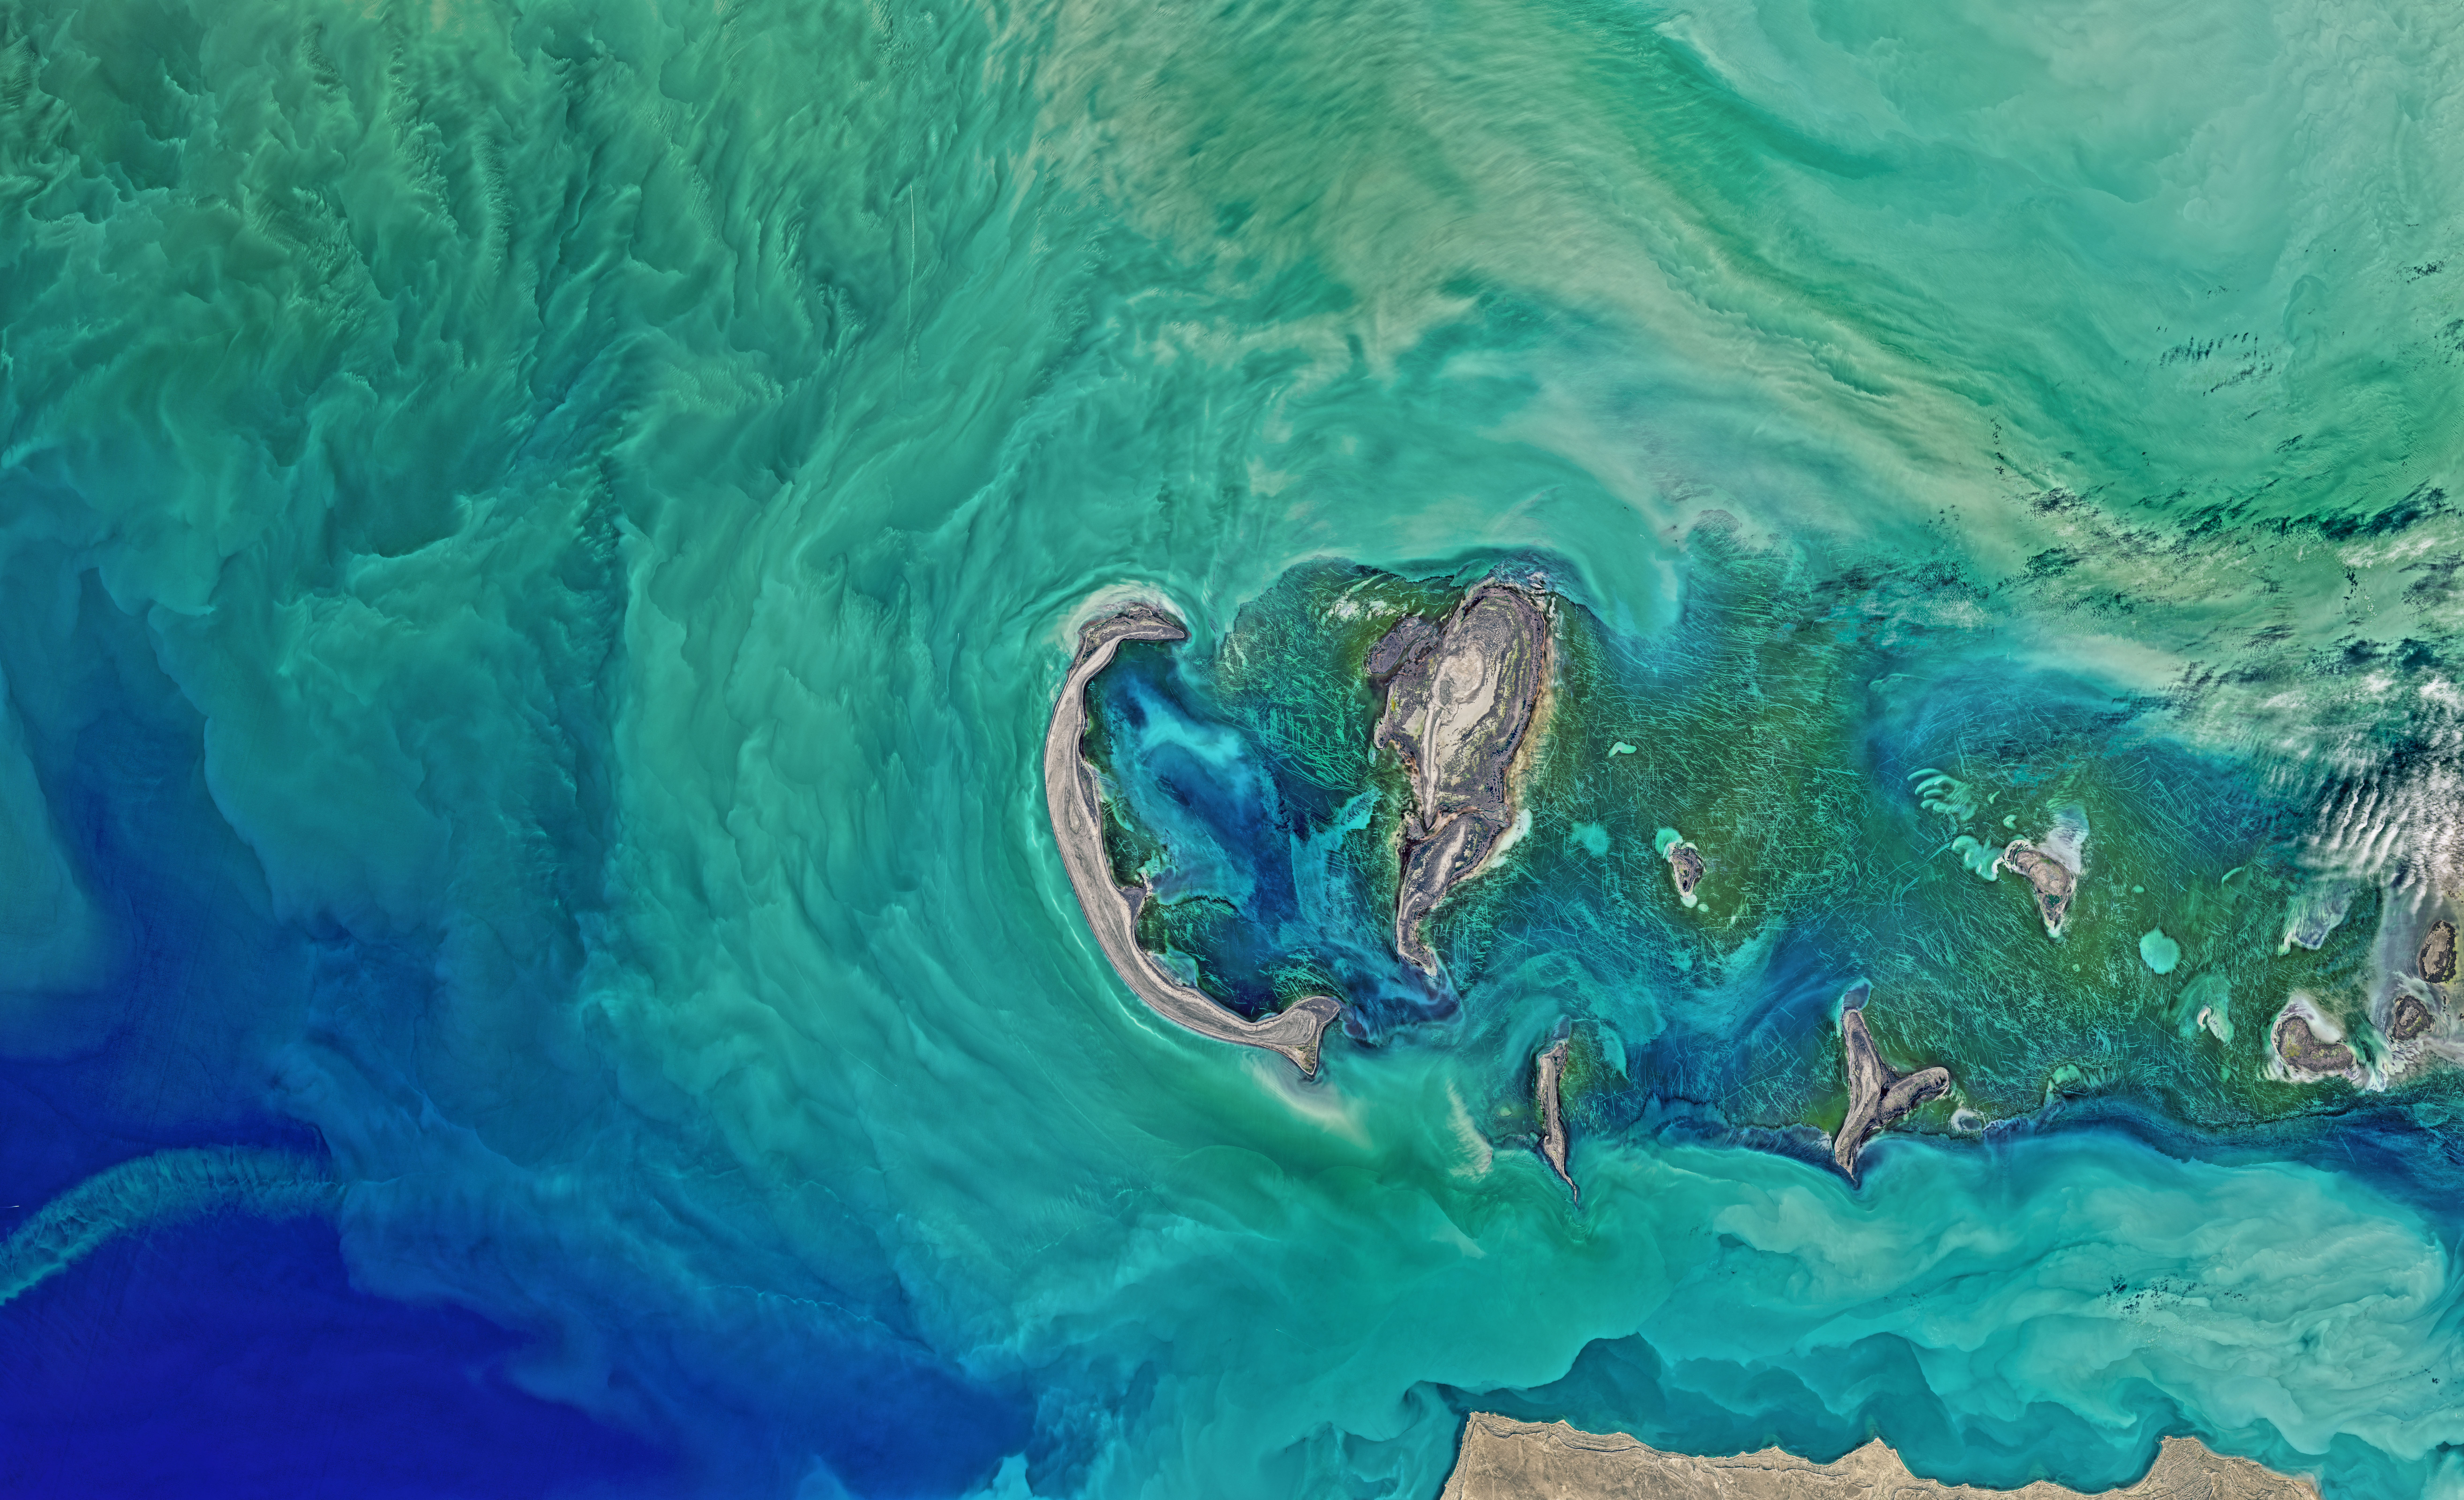
sea, ocean, wave, underwater, biology, islands, bird's eye view, wind wave, marine biology